Hasidic philosophy

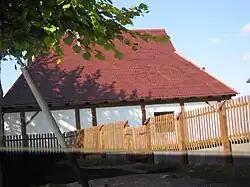
Rebuilt synagogue of the Baal Shem Tov in Medzhybizh, Ukraine

Hasidic philosophy begins with the teachings of Yisroel ben Eliezer known as the Baal Shem Tov and his successors (most notably Dov Ber the Maggid of Mezeritch and his students). These teachings consist of new interpretations of Judaism, but are especially built upon the Jewish mystical tradition, the Kabbalah. While the Jewish mystical tradition had long been reserved for a scholarly elite, Hasidic teachings are unique in their popular access, being aimed at the masses. Hasidism is thought to be a union of three different currents in Judaism: 1) Jewish law or "halacha"; 2) Jewish legend and saying, the "aggadah"; and 3) Jewish mysticism, the Kabbalah. Hasidic teachings, often termed exegesis, are seen as having a similar method to that of the Midrash (the rabbinic homiletic literature). Hasidic exegesis differs from Kabbalistic schools as it focuses somewhat less on the "sefirot" and "partzufim" and more on binary types of oppositions (e.g. body and soul). On the other hand, Louis Jacobs stated that Hasidic teachings should not be described as exegesis as during the course of interpretation texts are taken completely out of context to yield desired conclusions, grammar and syntax are ignored, and ideas are read into the texts that they cannot possibly mean.